Arthur Blyth

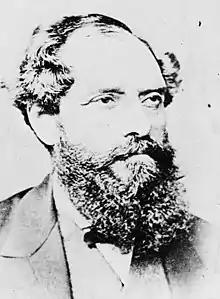
Arthur Blyth, c. 1865

On 25 March 1876 Blyth became Treasurer in the third Boucaut ministry which resigned less than three months later. In February 1877 he was appointed agent-general for South Australia in London and held the position capably for many years. He was a councillor of the Oxford Military College in Cowley and Oxford Oxfordshire from 1876 to 1896. He was a representative of South Australia at the 1887 colonial conference.